THUG Pro

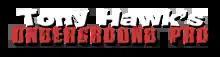
THUGPro's original logo from its initial 2013 release

In the same interview with Vice, Larson detailed long-term plans for the future of "THUG Pro", including mod support, new levels, a "Create-A-Theme" mode, custom soundtracks, and a higher resolution visual overhaul. These features appeared in update 0.6.0.0, released in late June 2018.